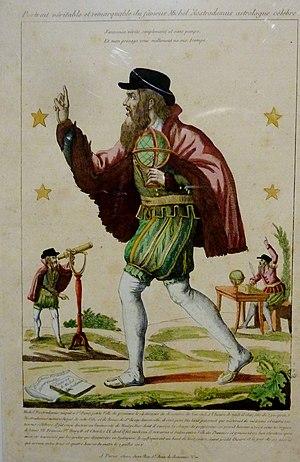
""Portrait véritable et remarquable du fameux Michel Nostradamus, astrologue célèbre"" (par Jean, éditeur à Paris, avant 1837)"
Michel de Nostredame, dit Nostradamus, né le 14 décembre 1503 à Saint-Rémy-de-Provence et mort le 2 juillet 1566 à Salon-de-Provence, est un apothicaire et auteur français. Pratiquant l'astrologie, il est surtout connu pour ses prédictions sur la marche du monde.